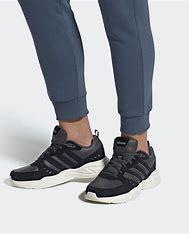
Brand: adidas
Model: neo Adidas NEO Strutter